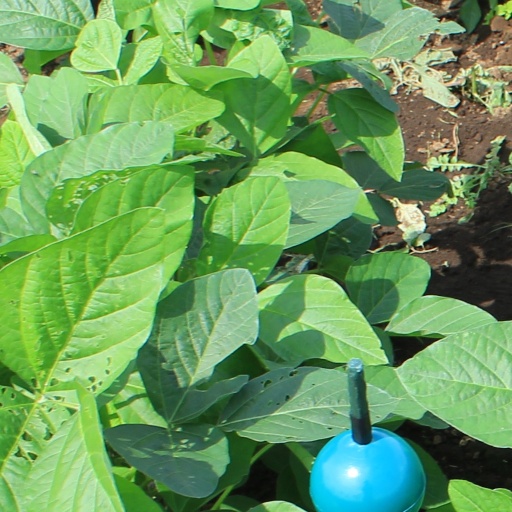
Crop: soybean